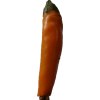
Label: pepper